Olds-Robb Recreation-Intramural Complex

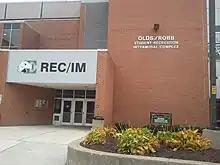
The Emu Rec/Im building

The Olds-Robb Recreation-Intramural Complex is Eastern Michigan University's recreation center. The Olds-Robb Rec/IM encompasses several buildings on campus. The Olds-Robb Student Recreation/Intramural Complex (commonly called "the Rec/IM"), which opened in 1982, contains an indoor track, two weight rooms, and a whirlpool, as well as Jones Natatorium, Big Bob's Lake House (used by many student organizations for events, near the center of campus on university park) and a picnic area between the Rec/IM building and Downing Hall. The Rec/IM is also attached to Bowen Field House.